Jesse Binga

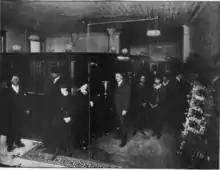
Binga Bank on opening day (January 3, 1921). Jesse Binga is fifth from left.

Jesse Binga (April 10, 1865 – June 13, 1950) was a prominent American businessman who founded the first privately owned African-American bank in Chicago. Binga recalled coming to Chicago in the 1890s with $10 in his pocket. By the 1920s he was a bank president and major real estate owner. Unwilling to conform to de facto, private real-estate segregation, white real estate interests sometimes opposed him violently. After his bank failed in the Great Depression, Binga was eventually charged with embezzlement, a controversial prosecution in the African American community. Protests and public petitions helped lead to his early release. He was granted a full pardon in 1941.